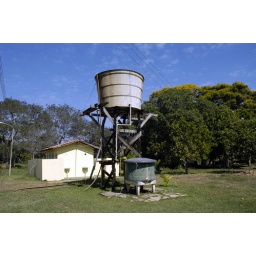
A water tower in the village, Port Jofre, at the end of the trans-pantanal highway, Pantanal, Mato Grosso, Brazil, July 2005